Susanna Highmore

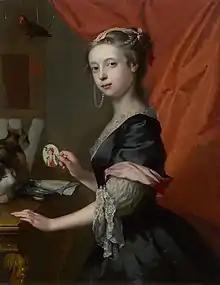
Susanna Highmore

Susanna Highmore (née Hiller) (1690 – 18 November 1750) was an English poet with a relatively small literary output. She was the wife of Joseph Highmore, whom she married on 28 May 1716. She was listed as "an heiress", while Joseph Highmore was a portrait painter in high demand, and the couple lived in London and associated with Isaac Watts, William Duncombe, and Samuel Richardson. They had two children, Anthony Highmore (later a painter) and Susanna (also known as a poet).